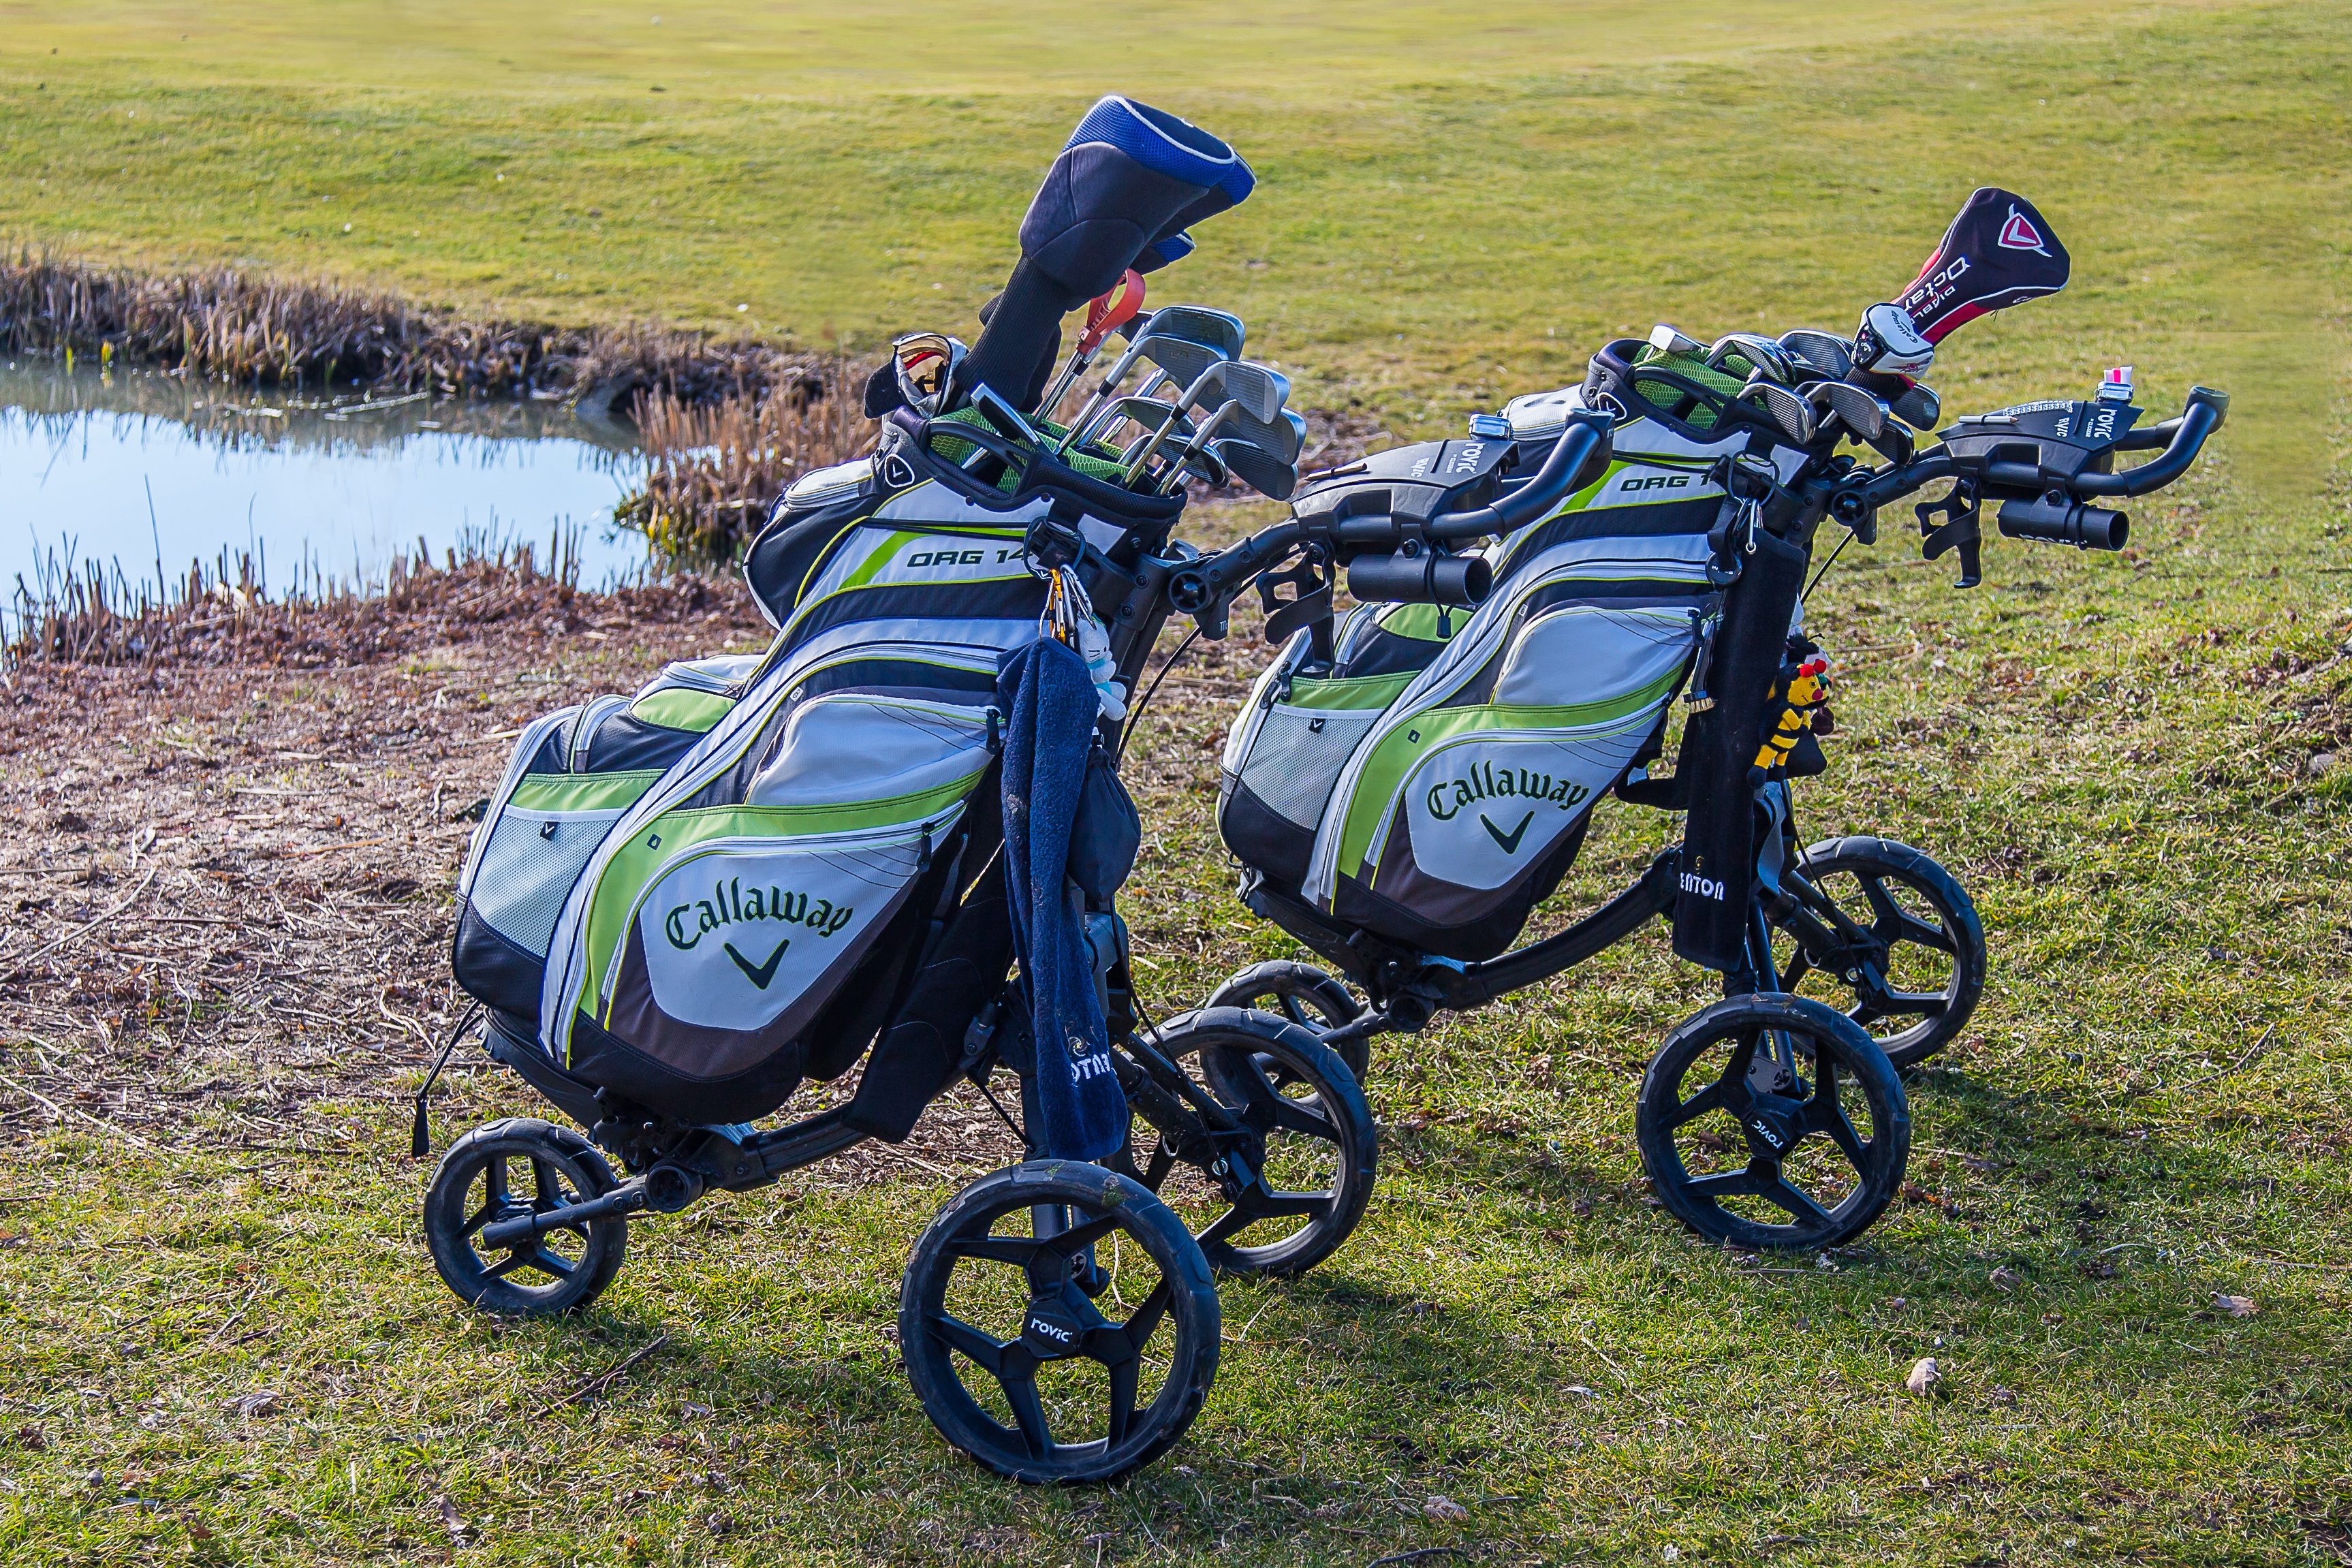
sport, bicycle, vehicle, motorcycle, golf, sports, racing, hobby, caddy, golf clubs, golf carts, golfers